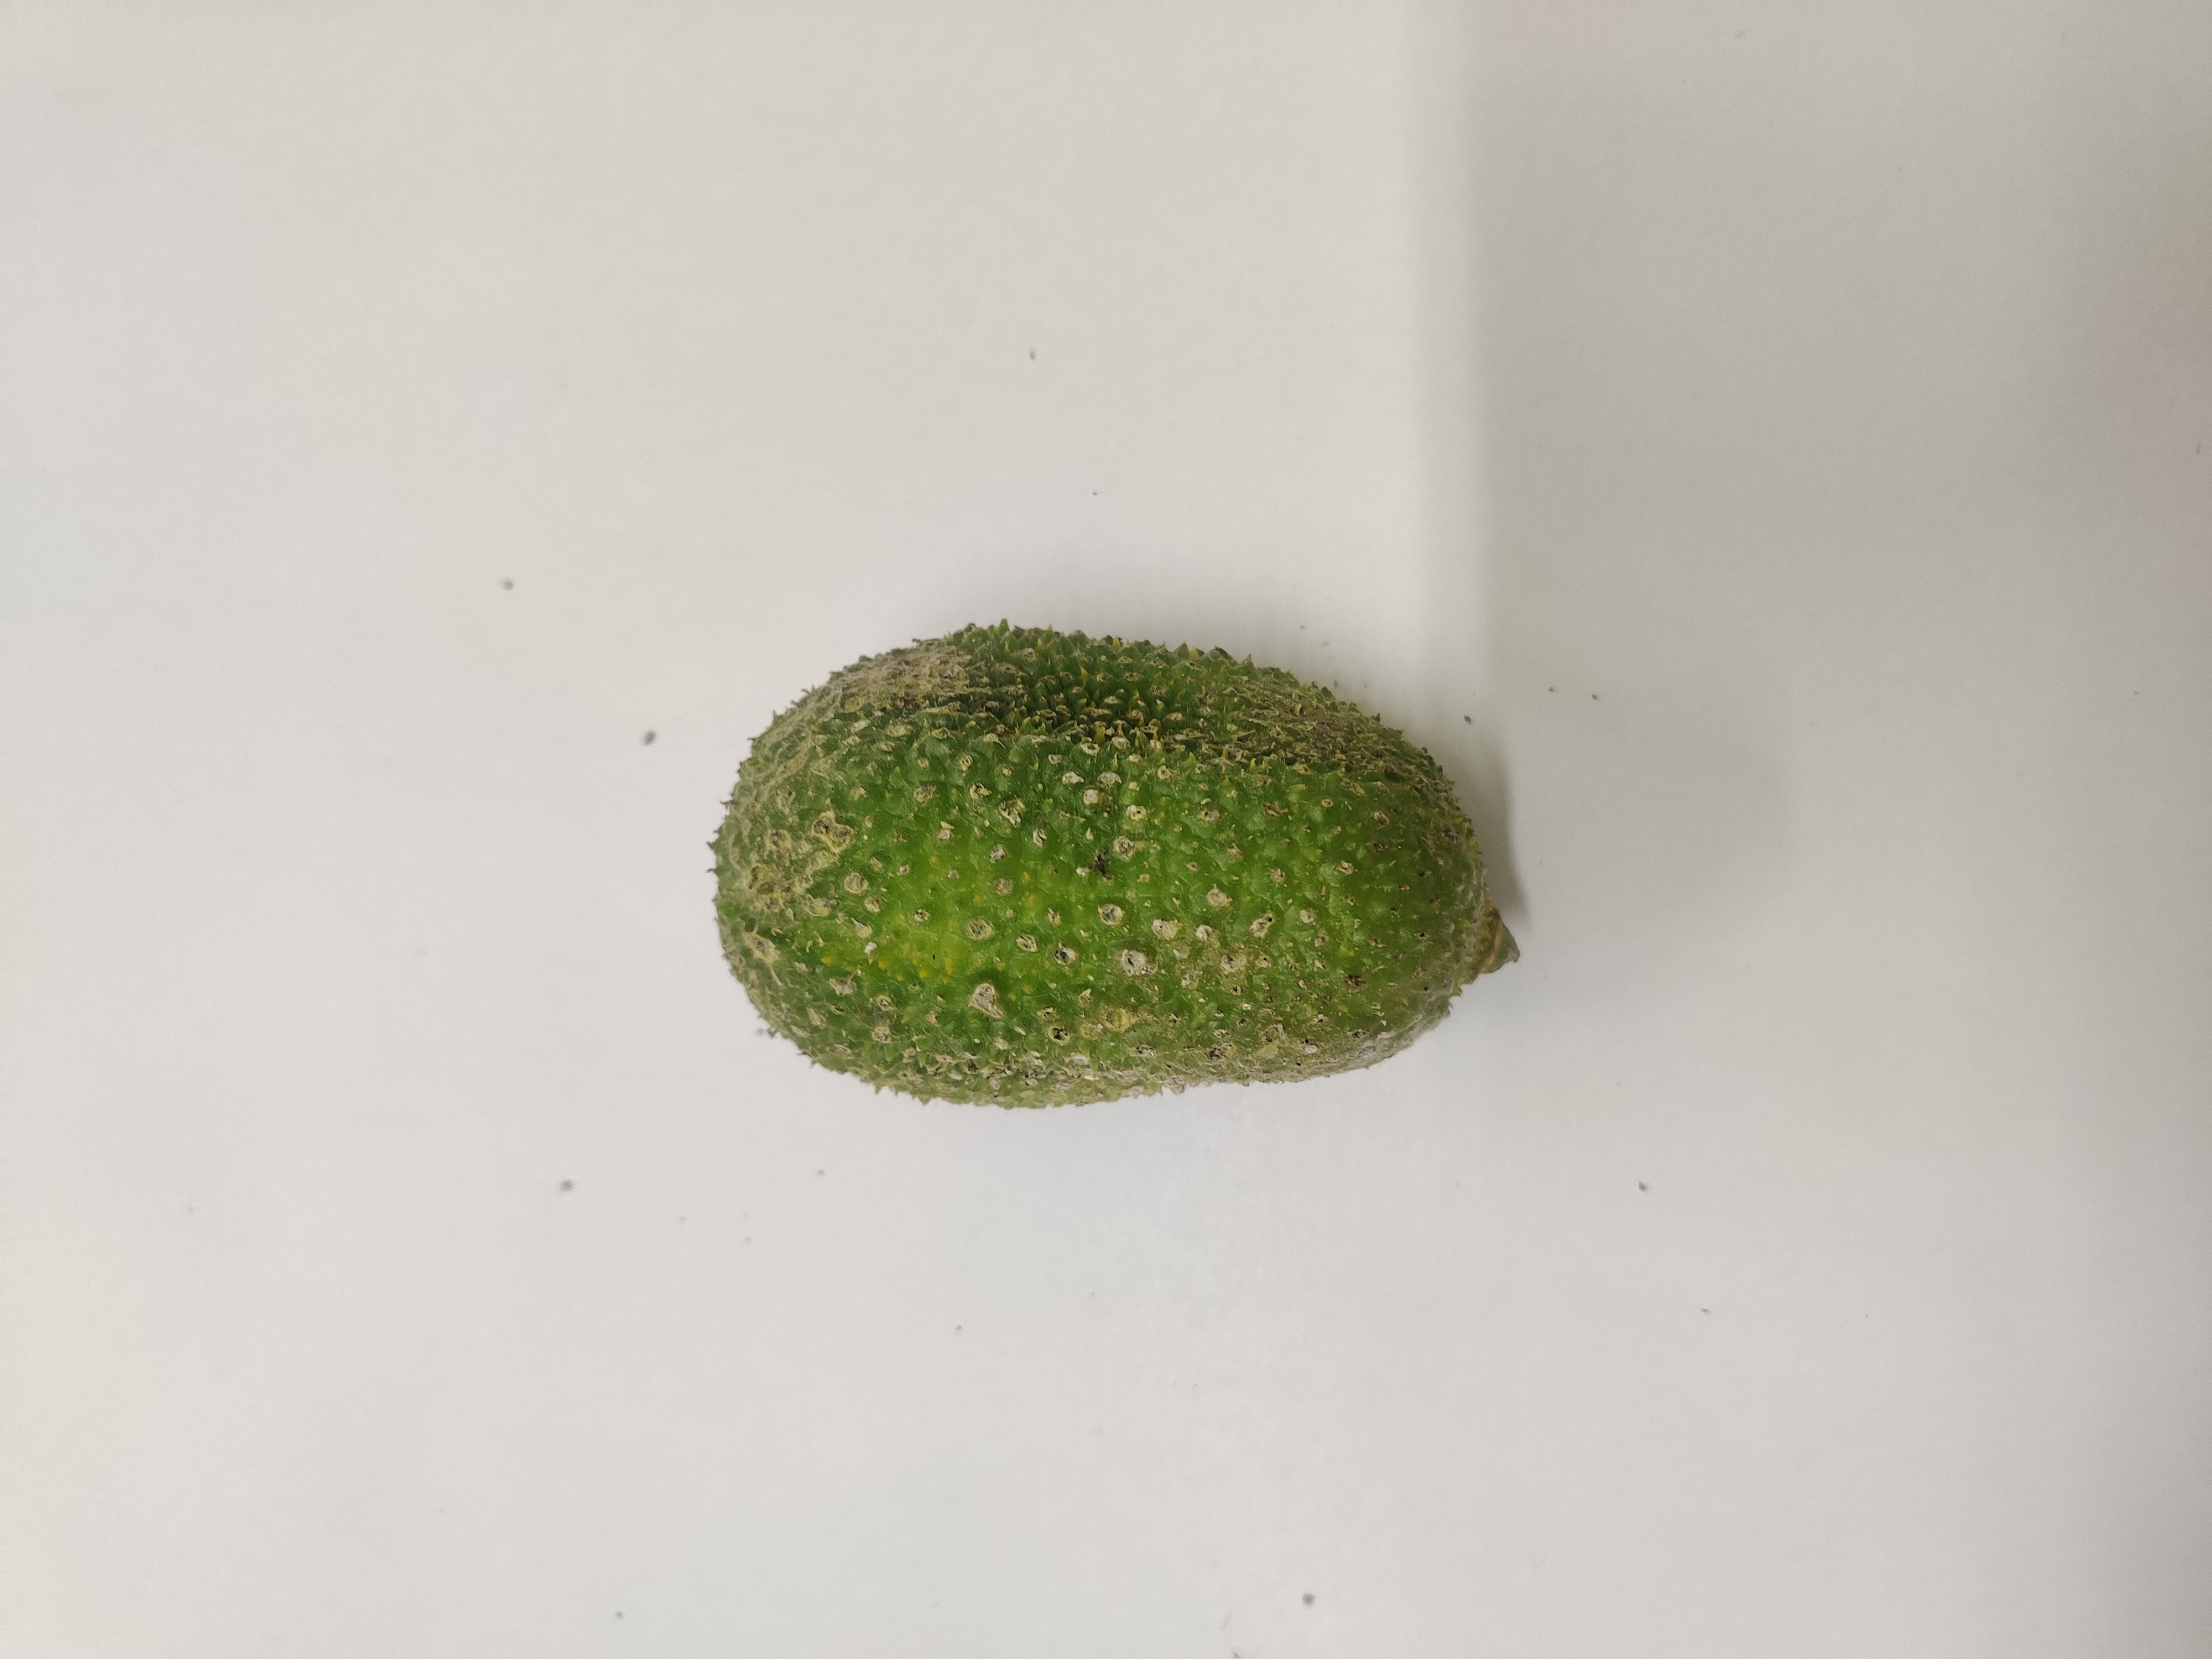
Crop: Spiny Gourd
Condition: Severely Damaged